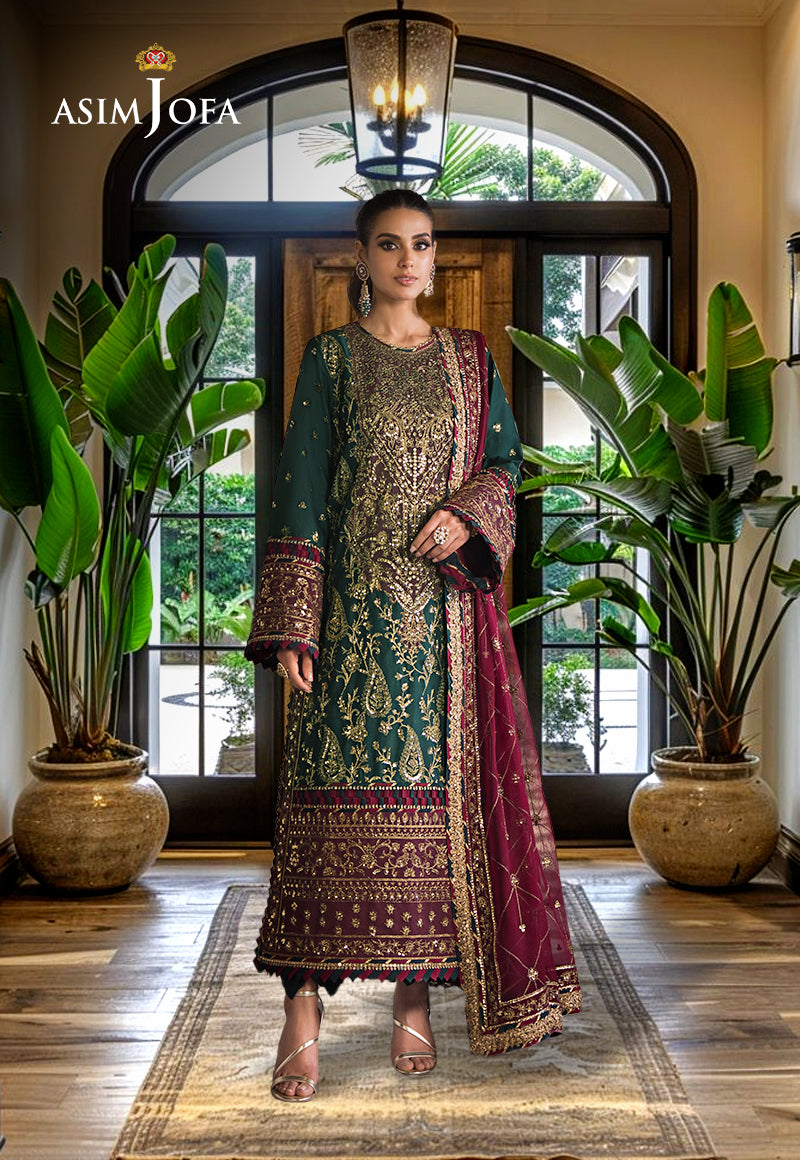
emerald maroon embroidered salwar suit